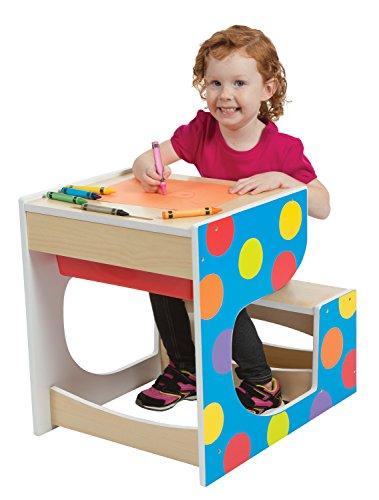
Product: ALEX Toys Artist Studio First Art Desk
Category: Toys & Games | Arts & Crafts | Drawing & Painting Supplies | Chalk
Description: Includes an art desk with attached chair and storage space and easy assembly tool.
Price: $104.88
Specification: ProductDimensions:20.5x8.2x24.2inches|ItemWeight:20.9pounds|ShippingWeight:26.7pounds(Viewshippingratesandpolicies)|DomesticShipping:ItemcanbeshippedwithinU.S.|InternationalShipping:ThisitemcanbeshippedtoselectcountriesoutsideoftheU.S.LearnMore|ASIN:B00ZCZZHA6|Itemmodelnumber:713N|Manufacturerrecommendedage:3yearsandup